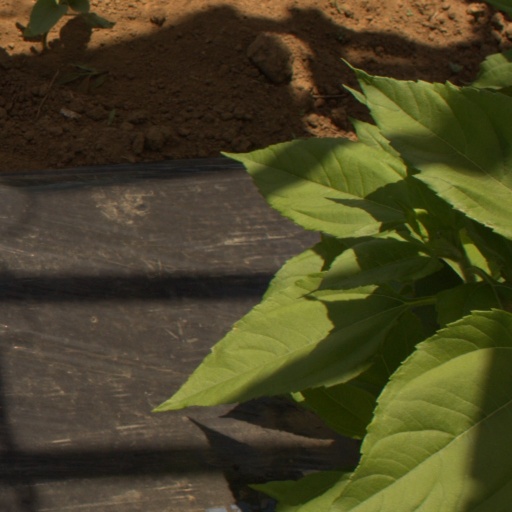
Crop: Jerusalem artichoke